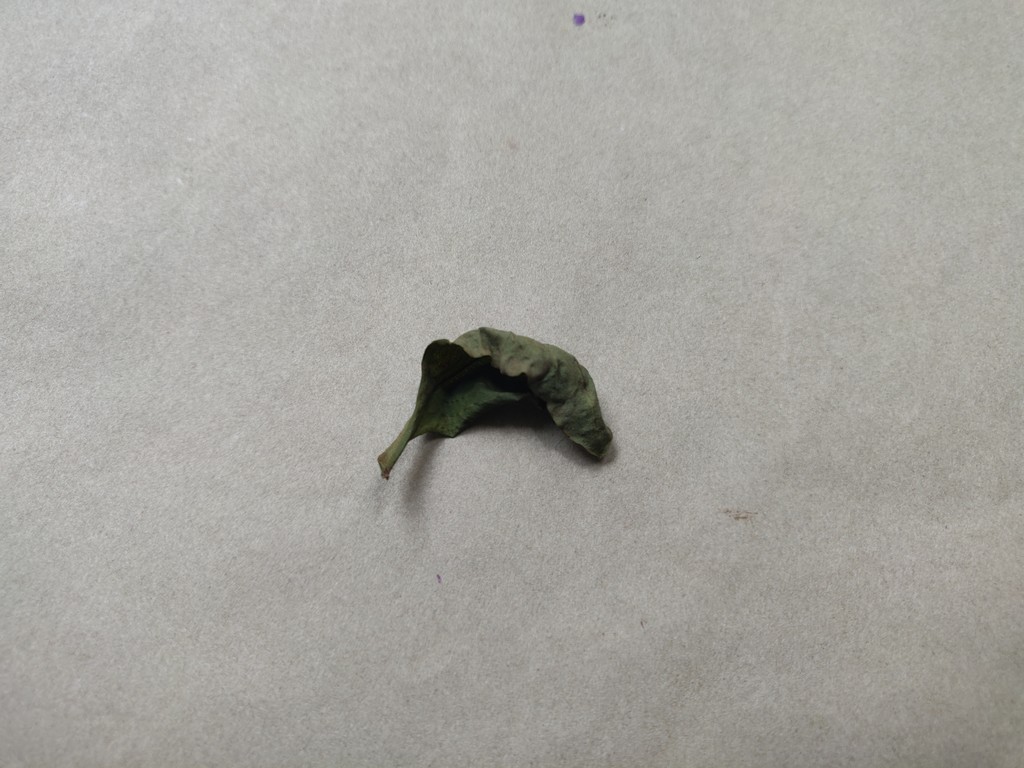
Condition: Dried
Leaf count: single
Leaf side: unknown